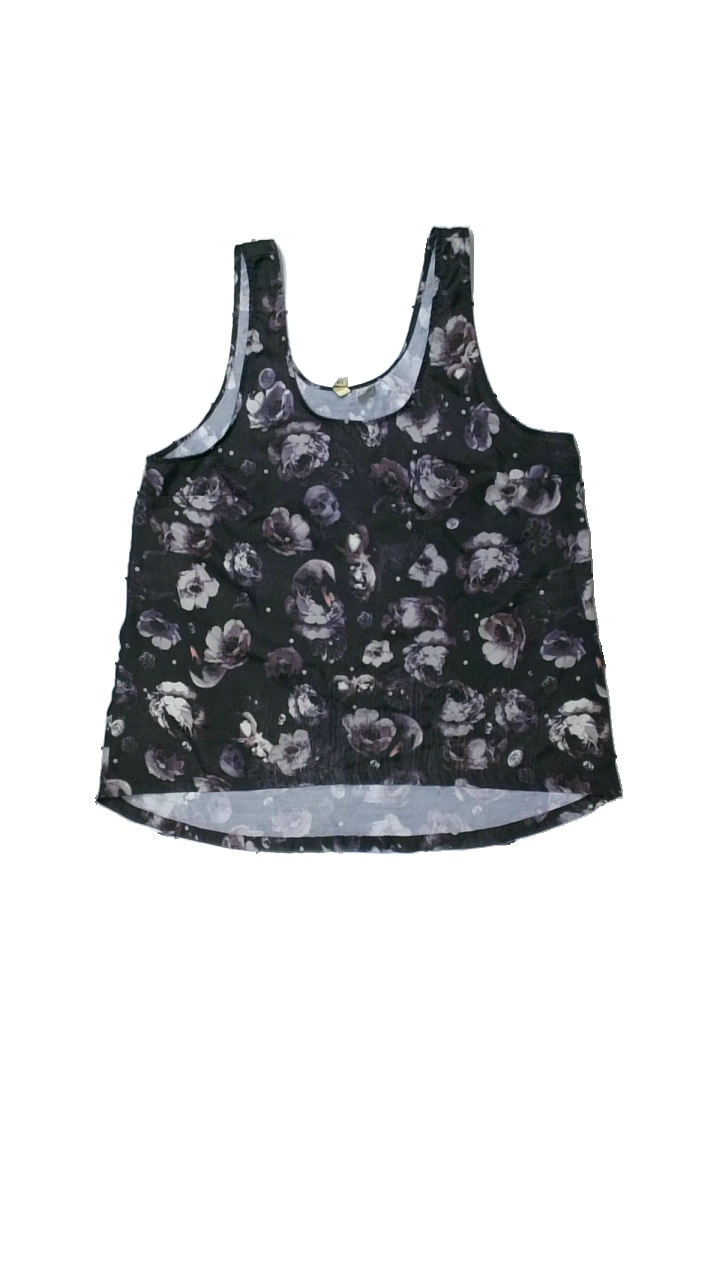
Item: Tank Top (Ladies)
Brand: H&m
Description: svart linne med blommor på, massor av lösa tådar
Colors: Black, White, Purple
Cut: Regular
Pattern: Floral print
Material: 100% polyester
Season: All
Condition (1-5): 3
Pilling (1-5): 3
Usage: Export
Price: <50